Pierre Aycelin de Montaigut

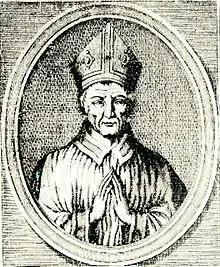
Cardinal Pierre Aycelin de Montaigu

Pierre Aycelin de Montaigut or Montaigu, Montagu, known as Cardinal de Laon, born between 1320 and 1325 and died 8 November 1388, was a fourteenth-century French cardinal, who was the bishop of Nevers (1361–1371) and bishop of the Diocese of Laon (1371-1386), advisor to the king of Charles V and peer of France.